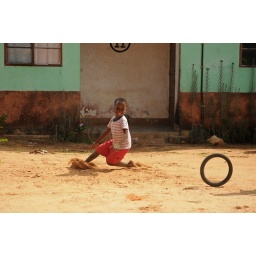
Almost every day, this little boy chases an old bike tire around our house.